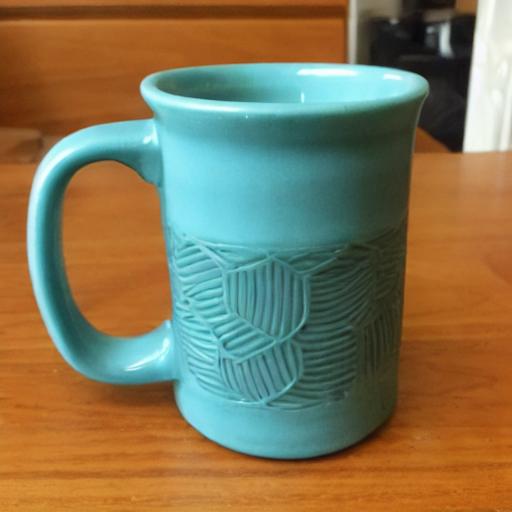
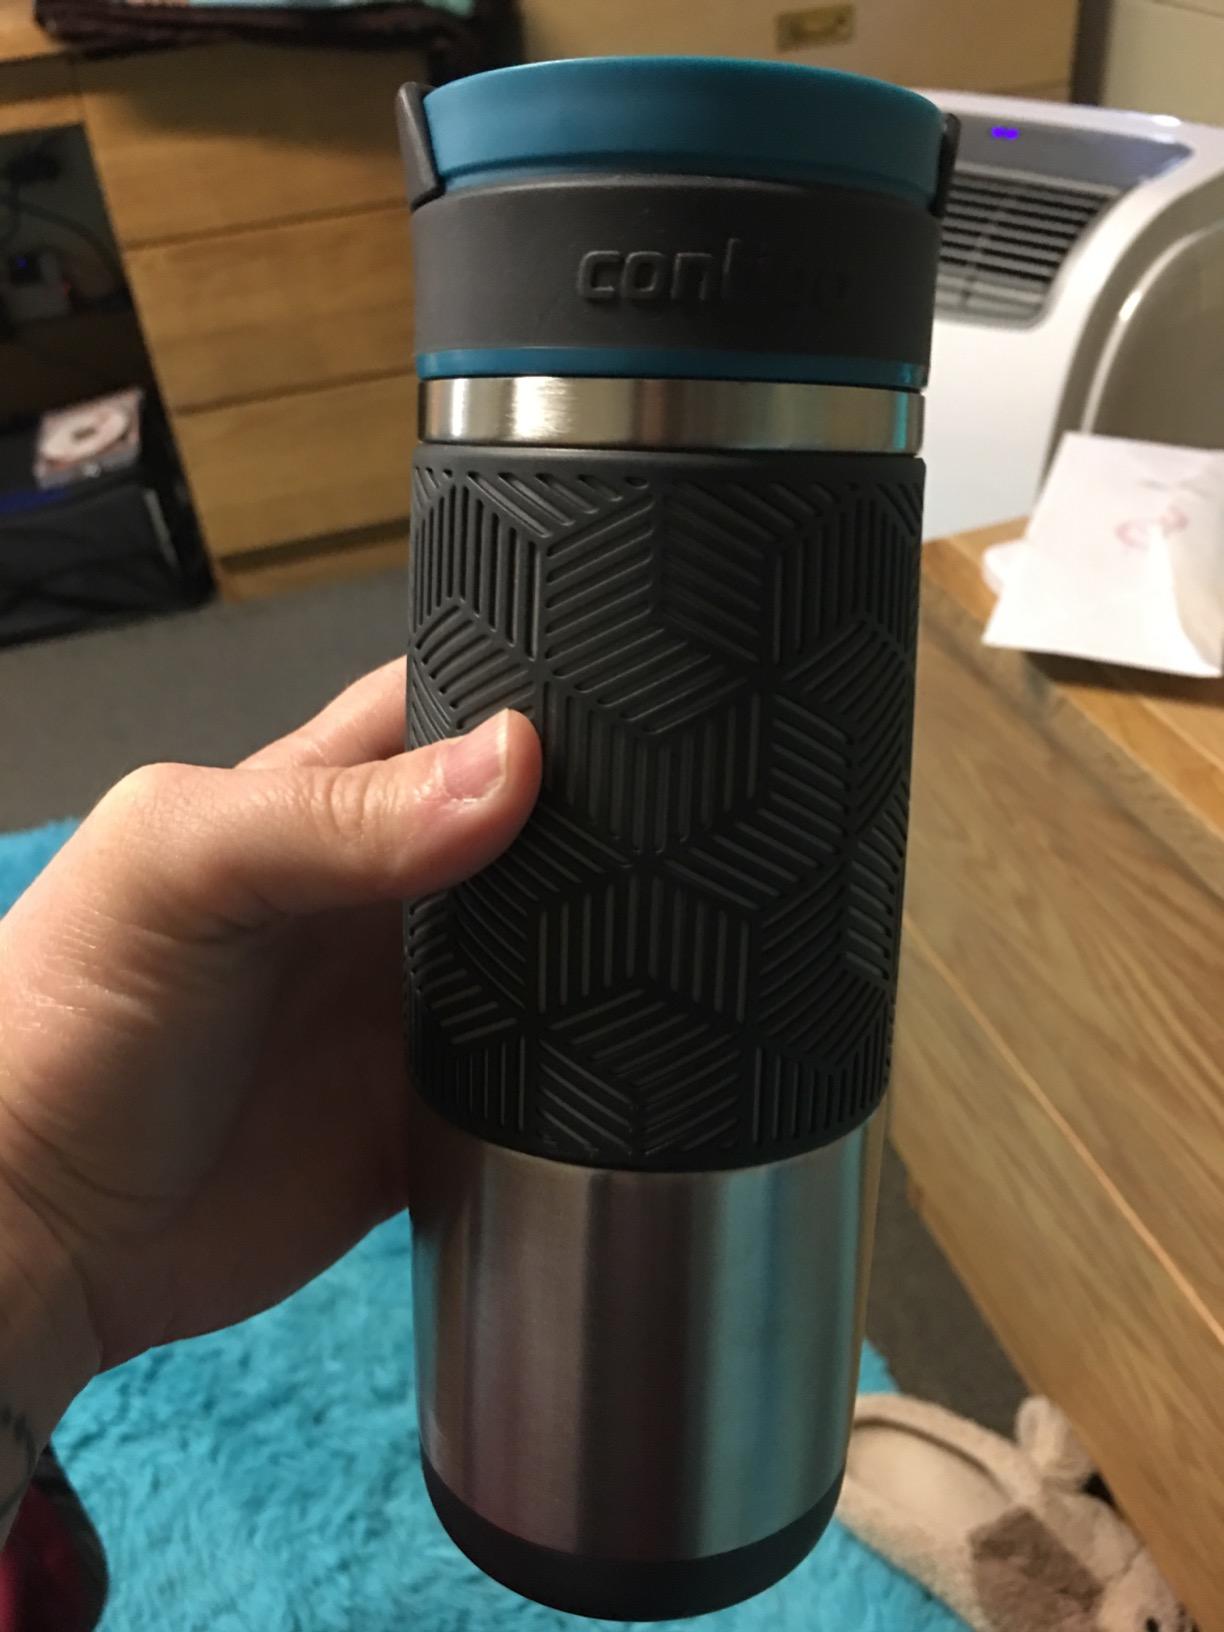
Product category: items_mug
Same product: no